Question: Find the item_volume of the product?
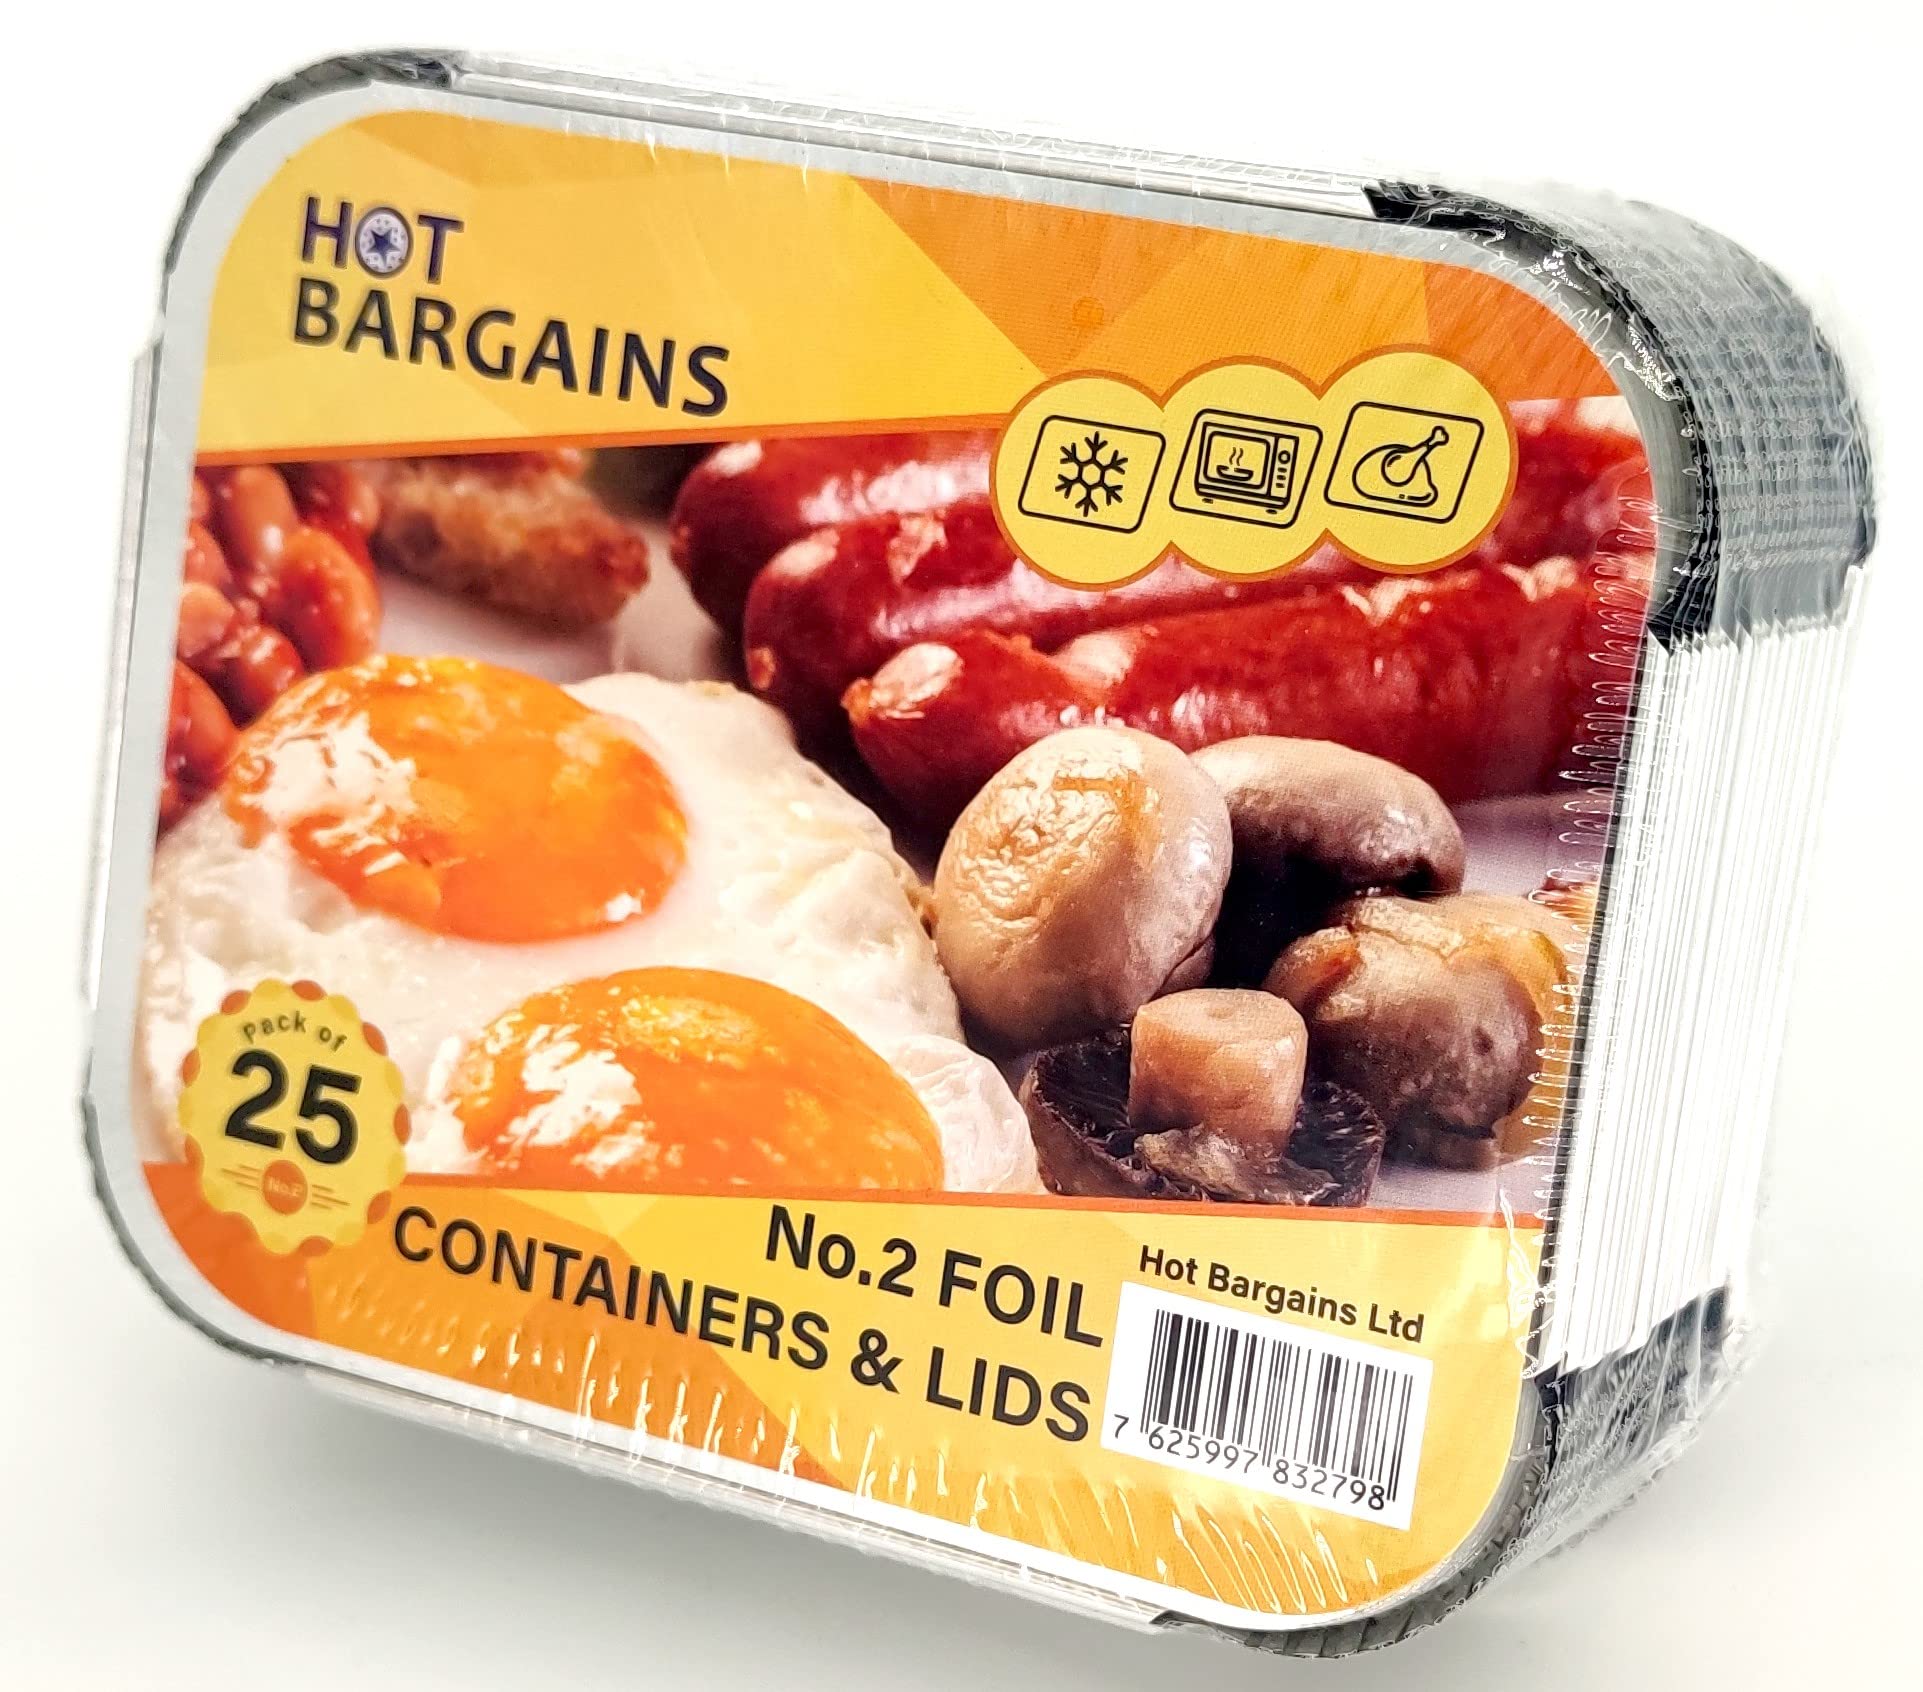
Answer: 25.0 pint